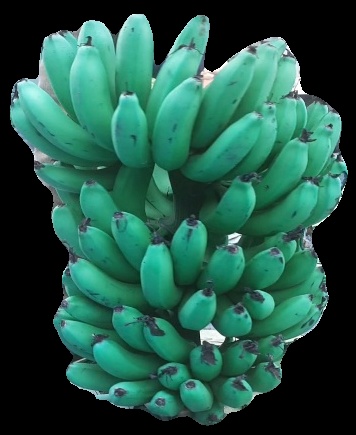
Variety: pachbale
Grade: grade3